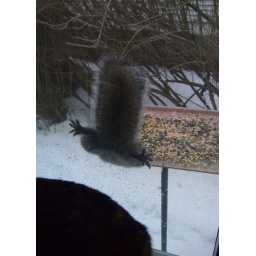
Take a flying leap. Little %#@! Tried black pepper in with the bird seeds, but it doesn't phase them.